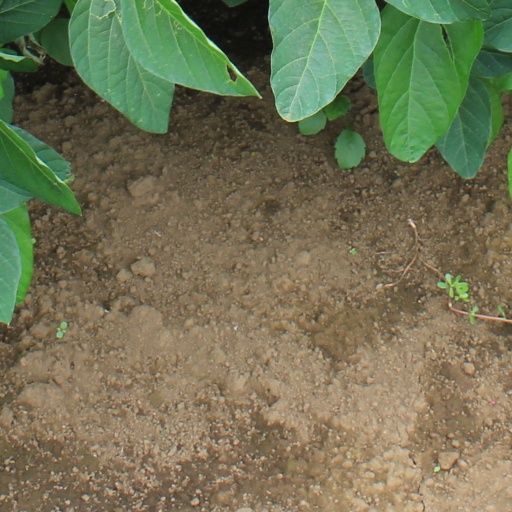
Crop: soybean